St Stephen's Green

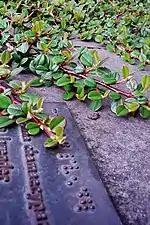
Braille notice next to Cotoneaster

In 1814 control of St Stephen's Green passed to commissioners for the local householders, who redesigned its layout and replaced the walls with railings.